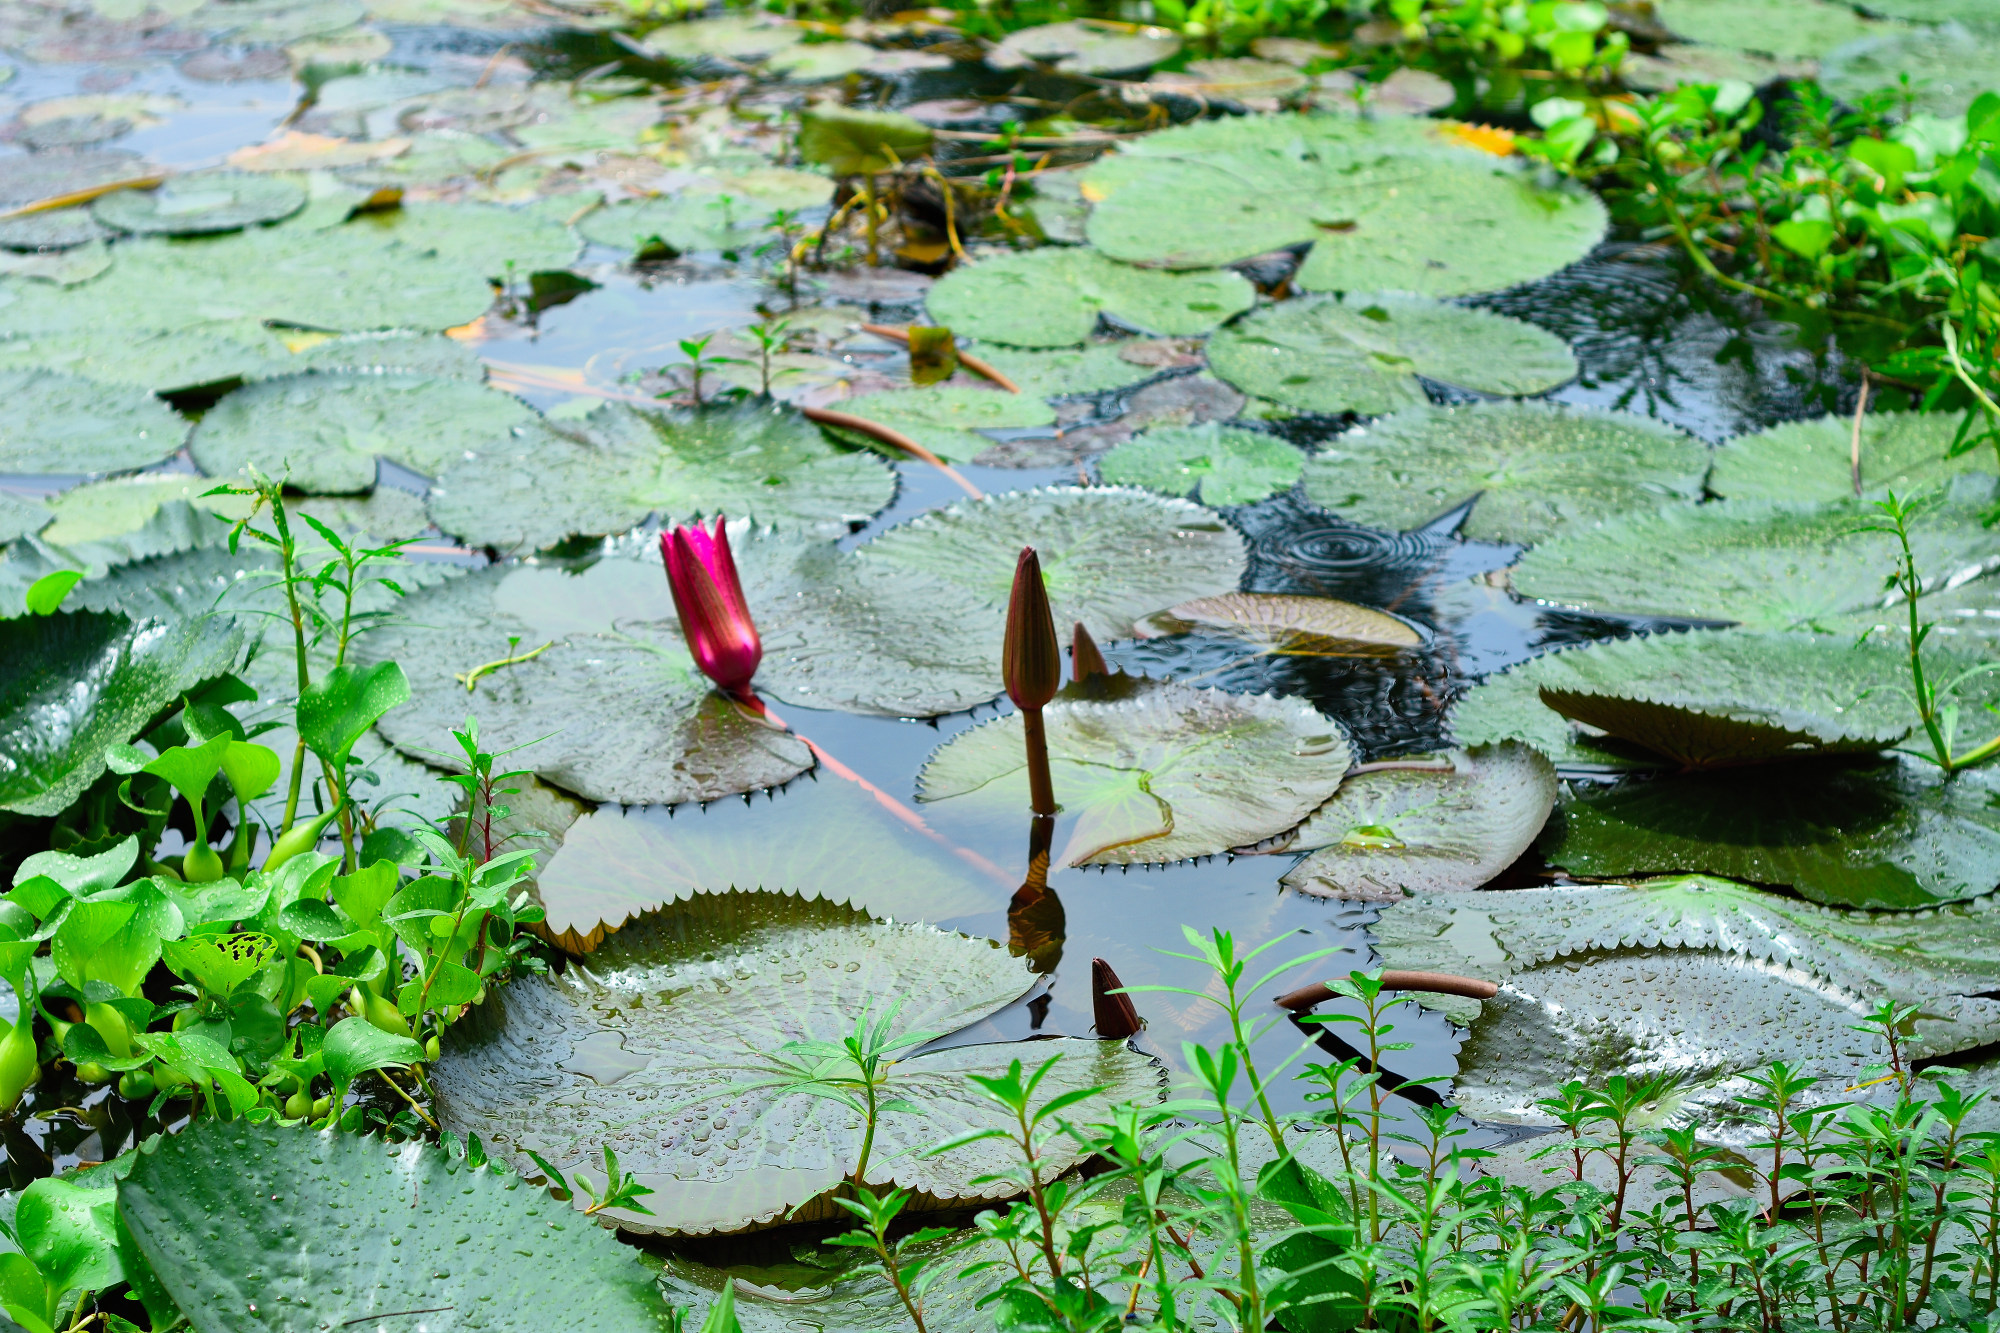
Pink Water Lily & Water Hyacinth — Khurushkul Pond, Bangladesh
Pink water lily (Nymphaea) flowers blooming amid dense water hyacinth (Eichhornia crassipes) coverage in a freshwater pond near Khurushkul, Cox's Bazar, Bangladesh. Photographed during the June 2026 monsoon season, with post-rain water droplets visible on the lily pads. Part of a 100-image GPS-tagged survey of the same pond.
Location: Khurushkul, Chattogram, Bangladesh
Captured: 2026-06-19T10:39:47+06:00